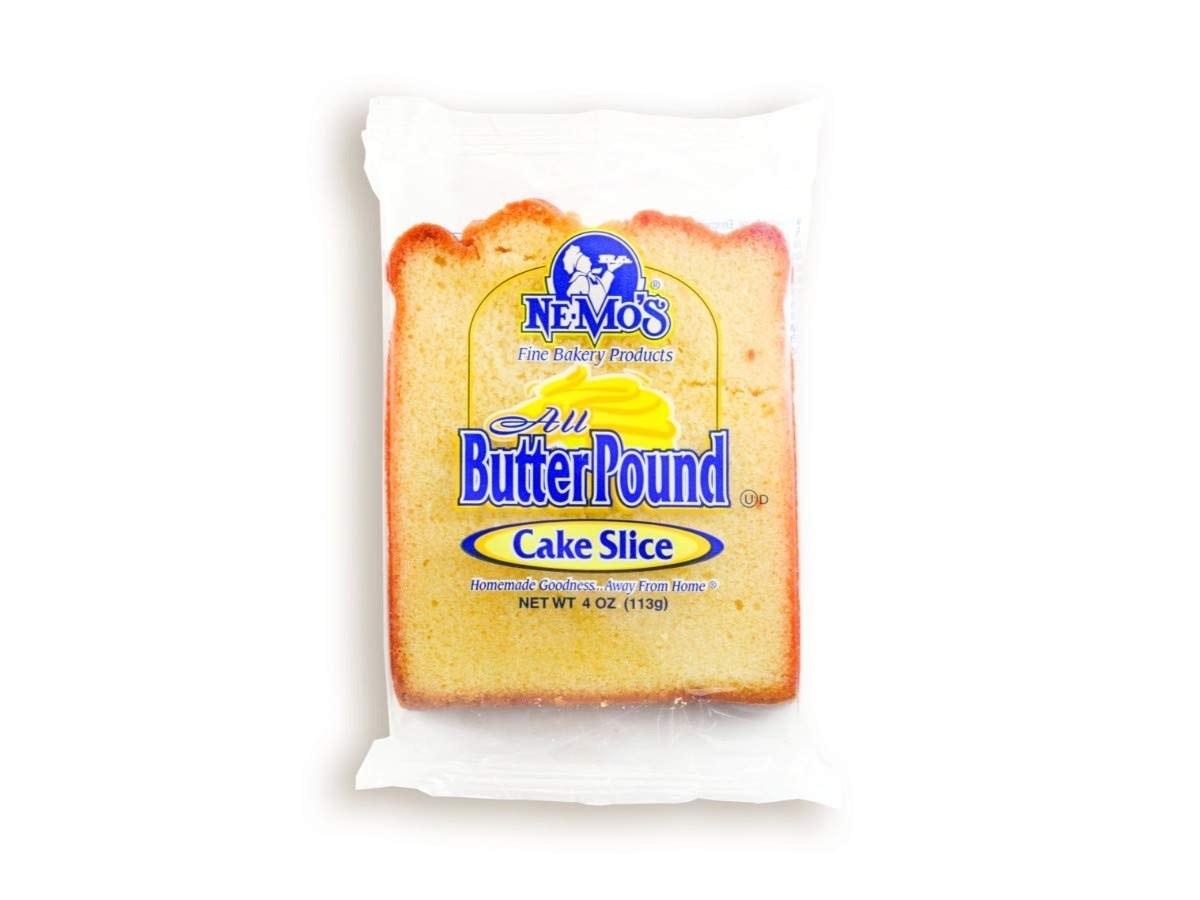
Item Name: Ne-Mos All Butter Pound Cake Slice, 4 Ounce -- 12 per case.
Bullet Point: Ships frozen, CANNOT be cancelled after being processed.
Product Description: Ne-Mos All Butter Pound Cake Slice, 4 Ounce -- 12 per case. Ne-Mos 4 oz Cake Slices are large in size, huge in flavor and satisfying for a snack or dessert. A great homemade taste that can only come from a scratch recipe made with premium quality Ingredients, including California walnuts, whole bananas, sweet fresh carrots, butter and fresh eggs. Available individually wrapped, 12 pieces per master case.
Value: 48.0
Unit: Ounce

Price: 63.01